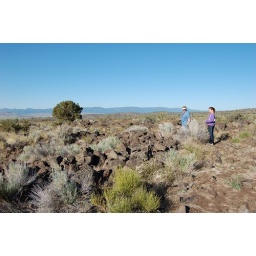
Mary & one of the girls beside stone ring (possible building remmnant)